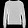
Label: Pullover